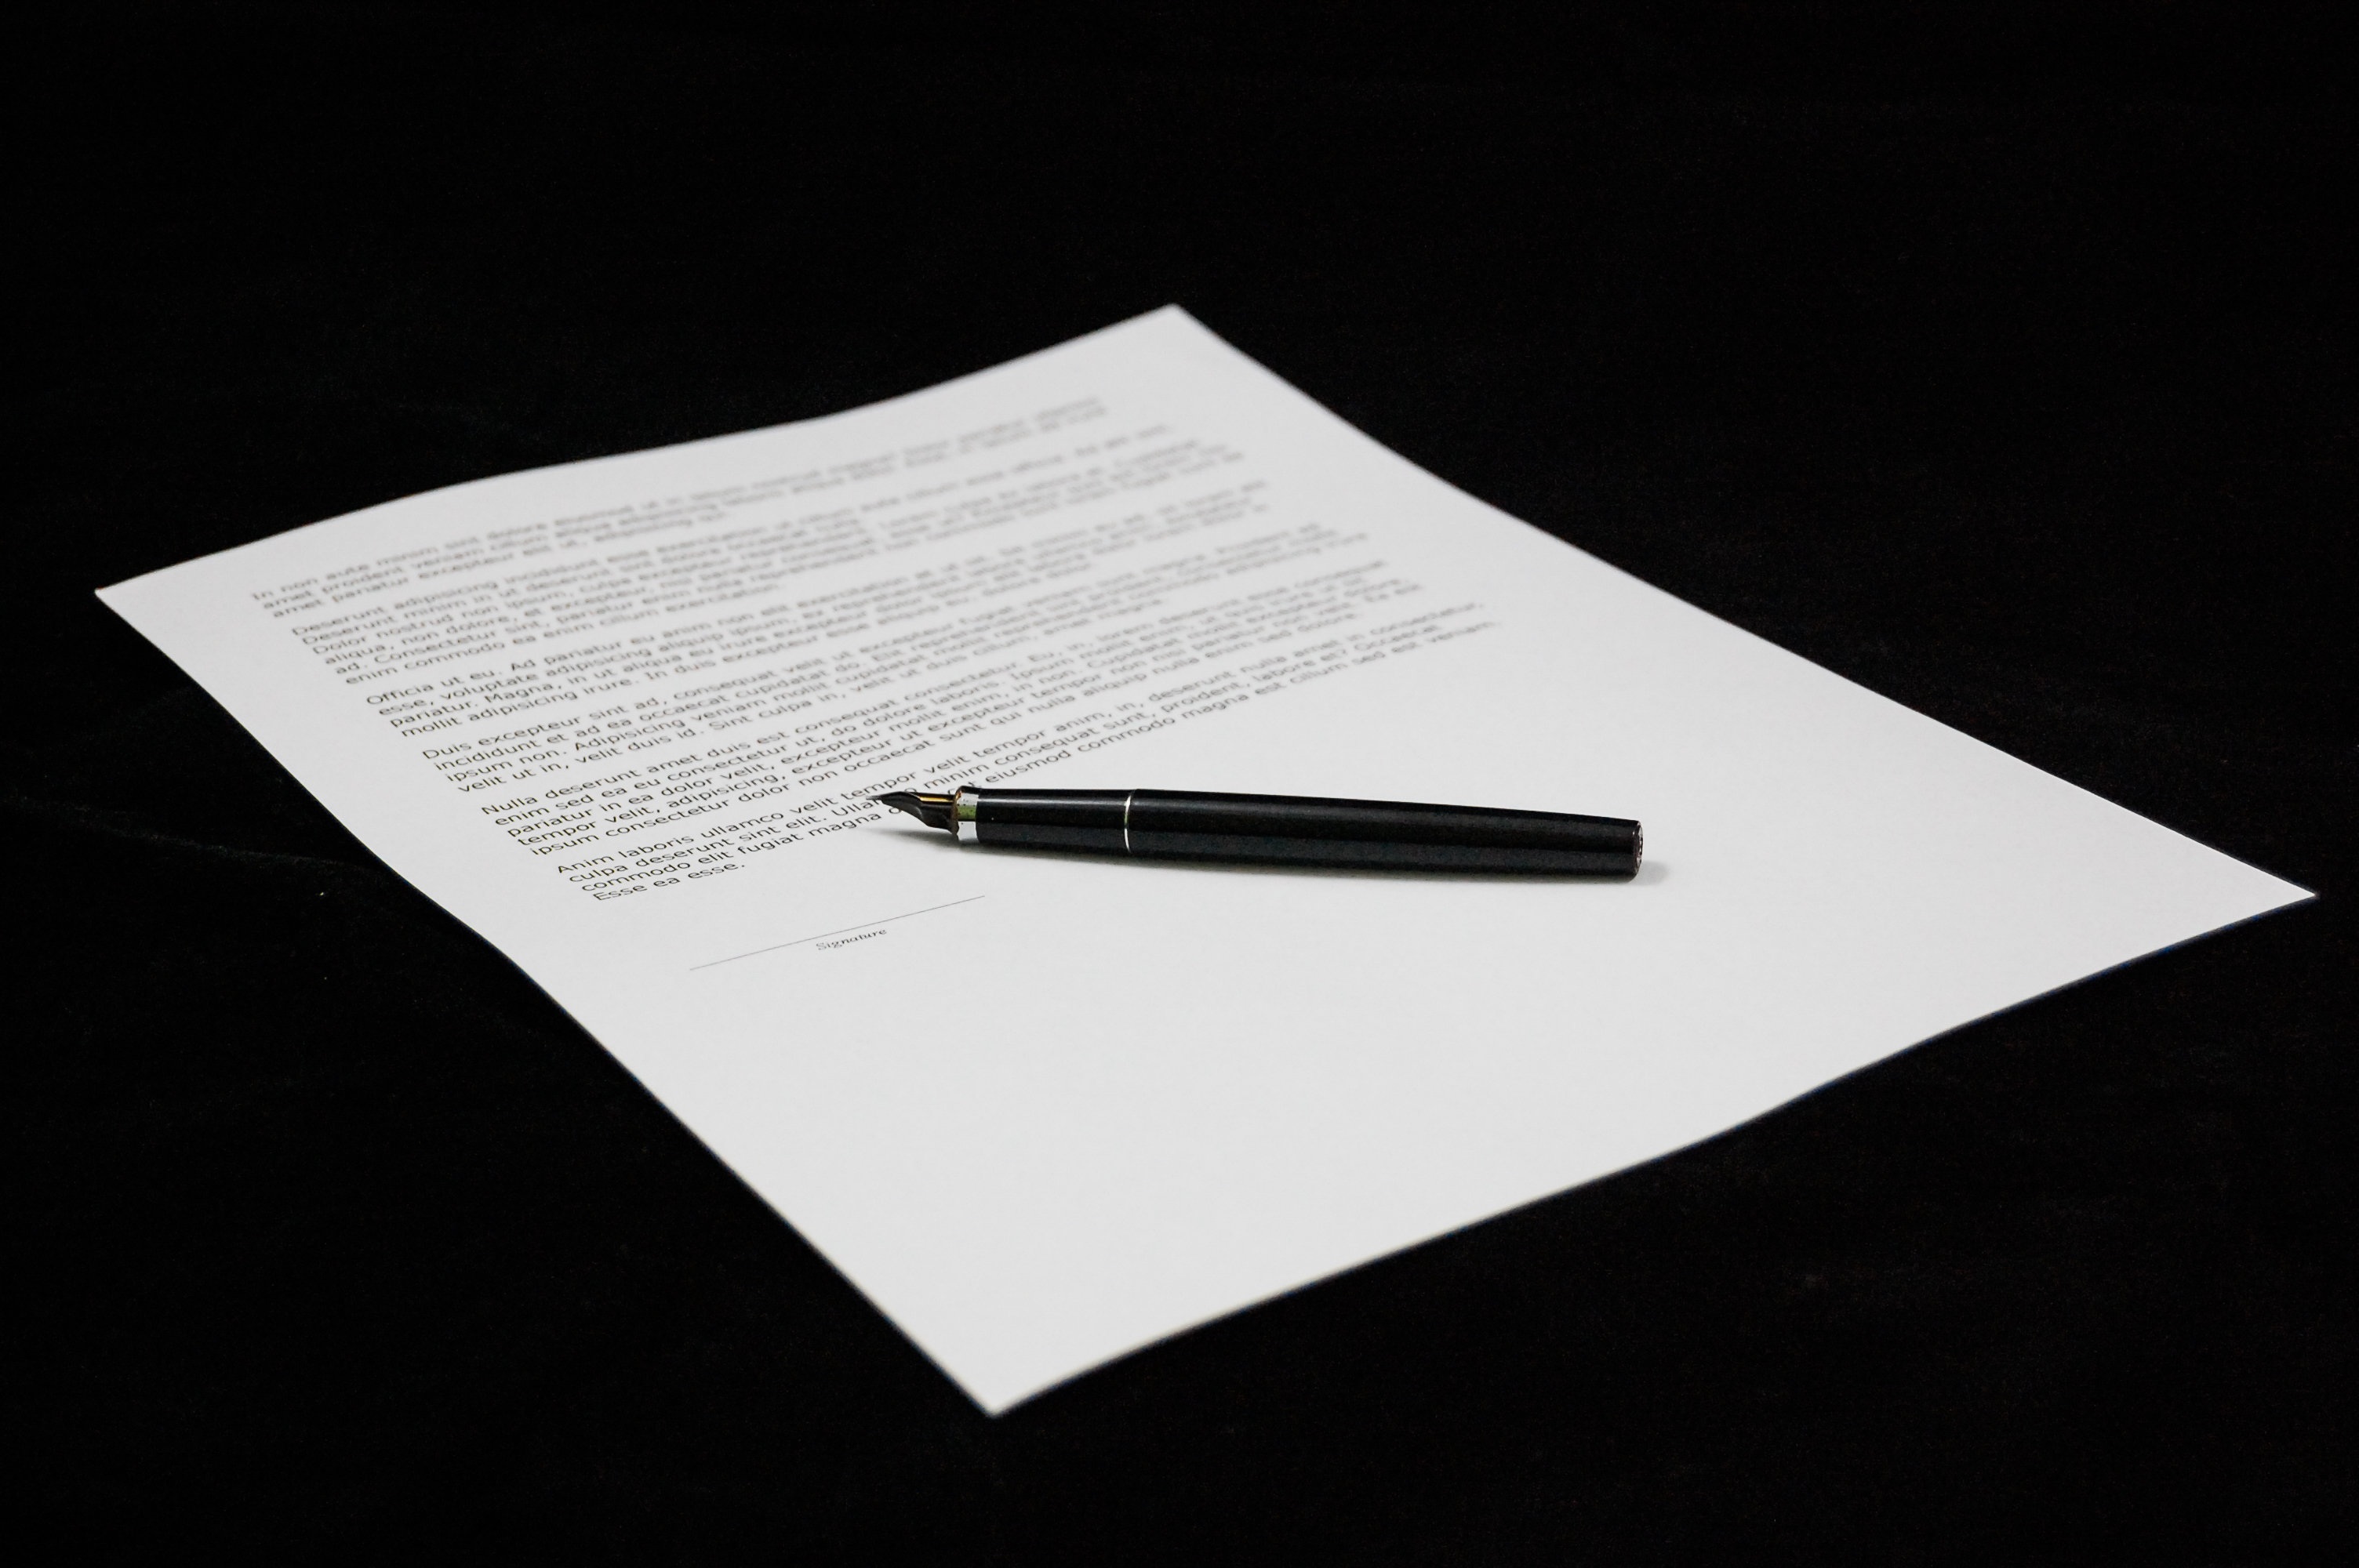
writing, pen, sign, business, paper, brand, art, illustration, design, logo, calligraphy, document, documents, agreement, graphic design